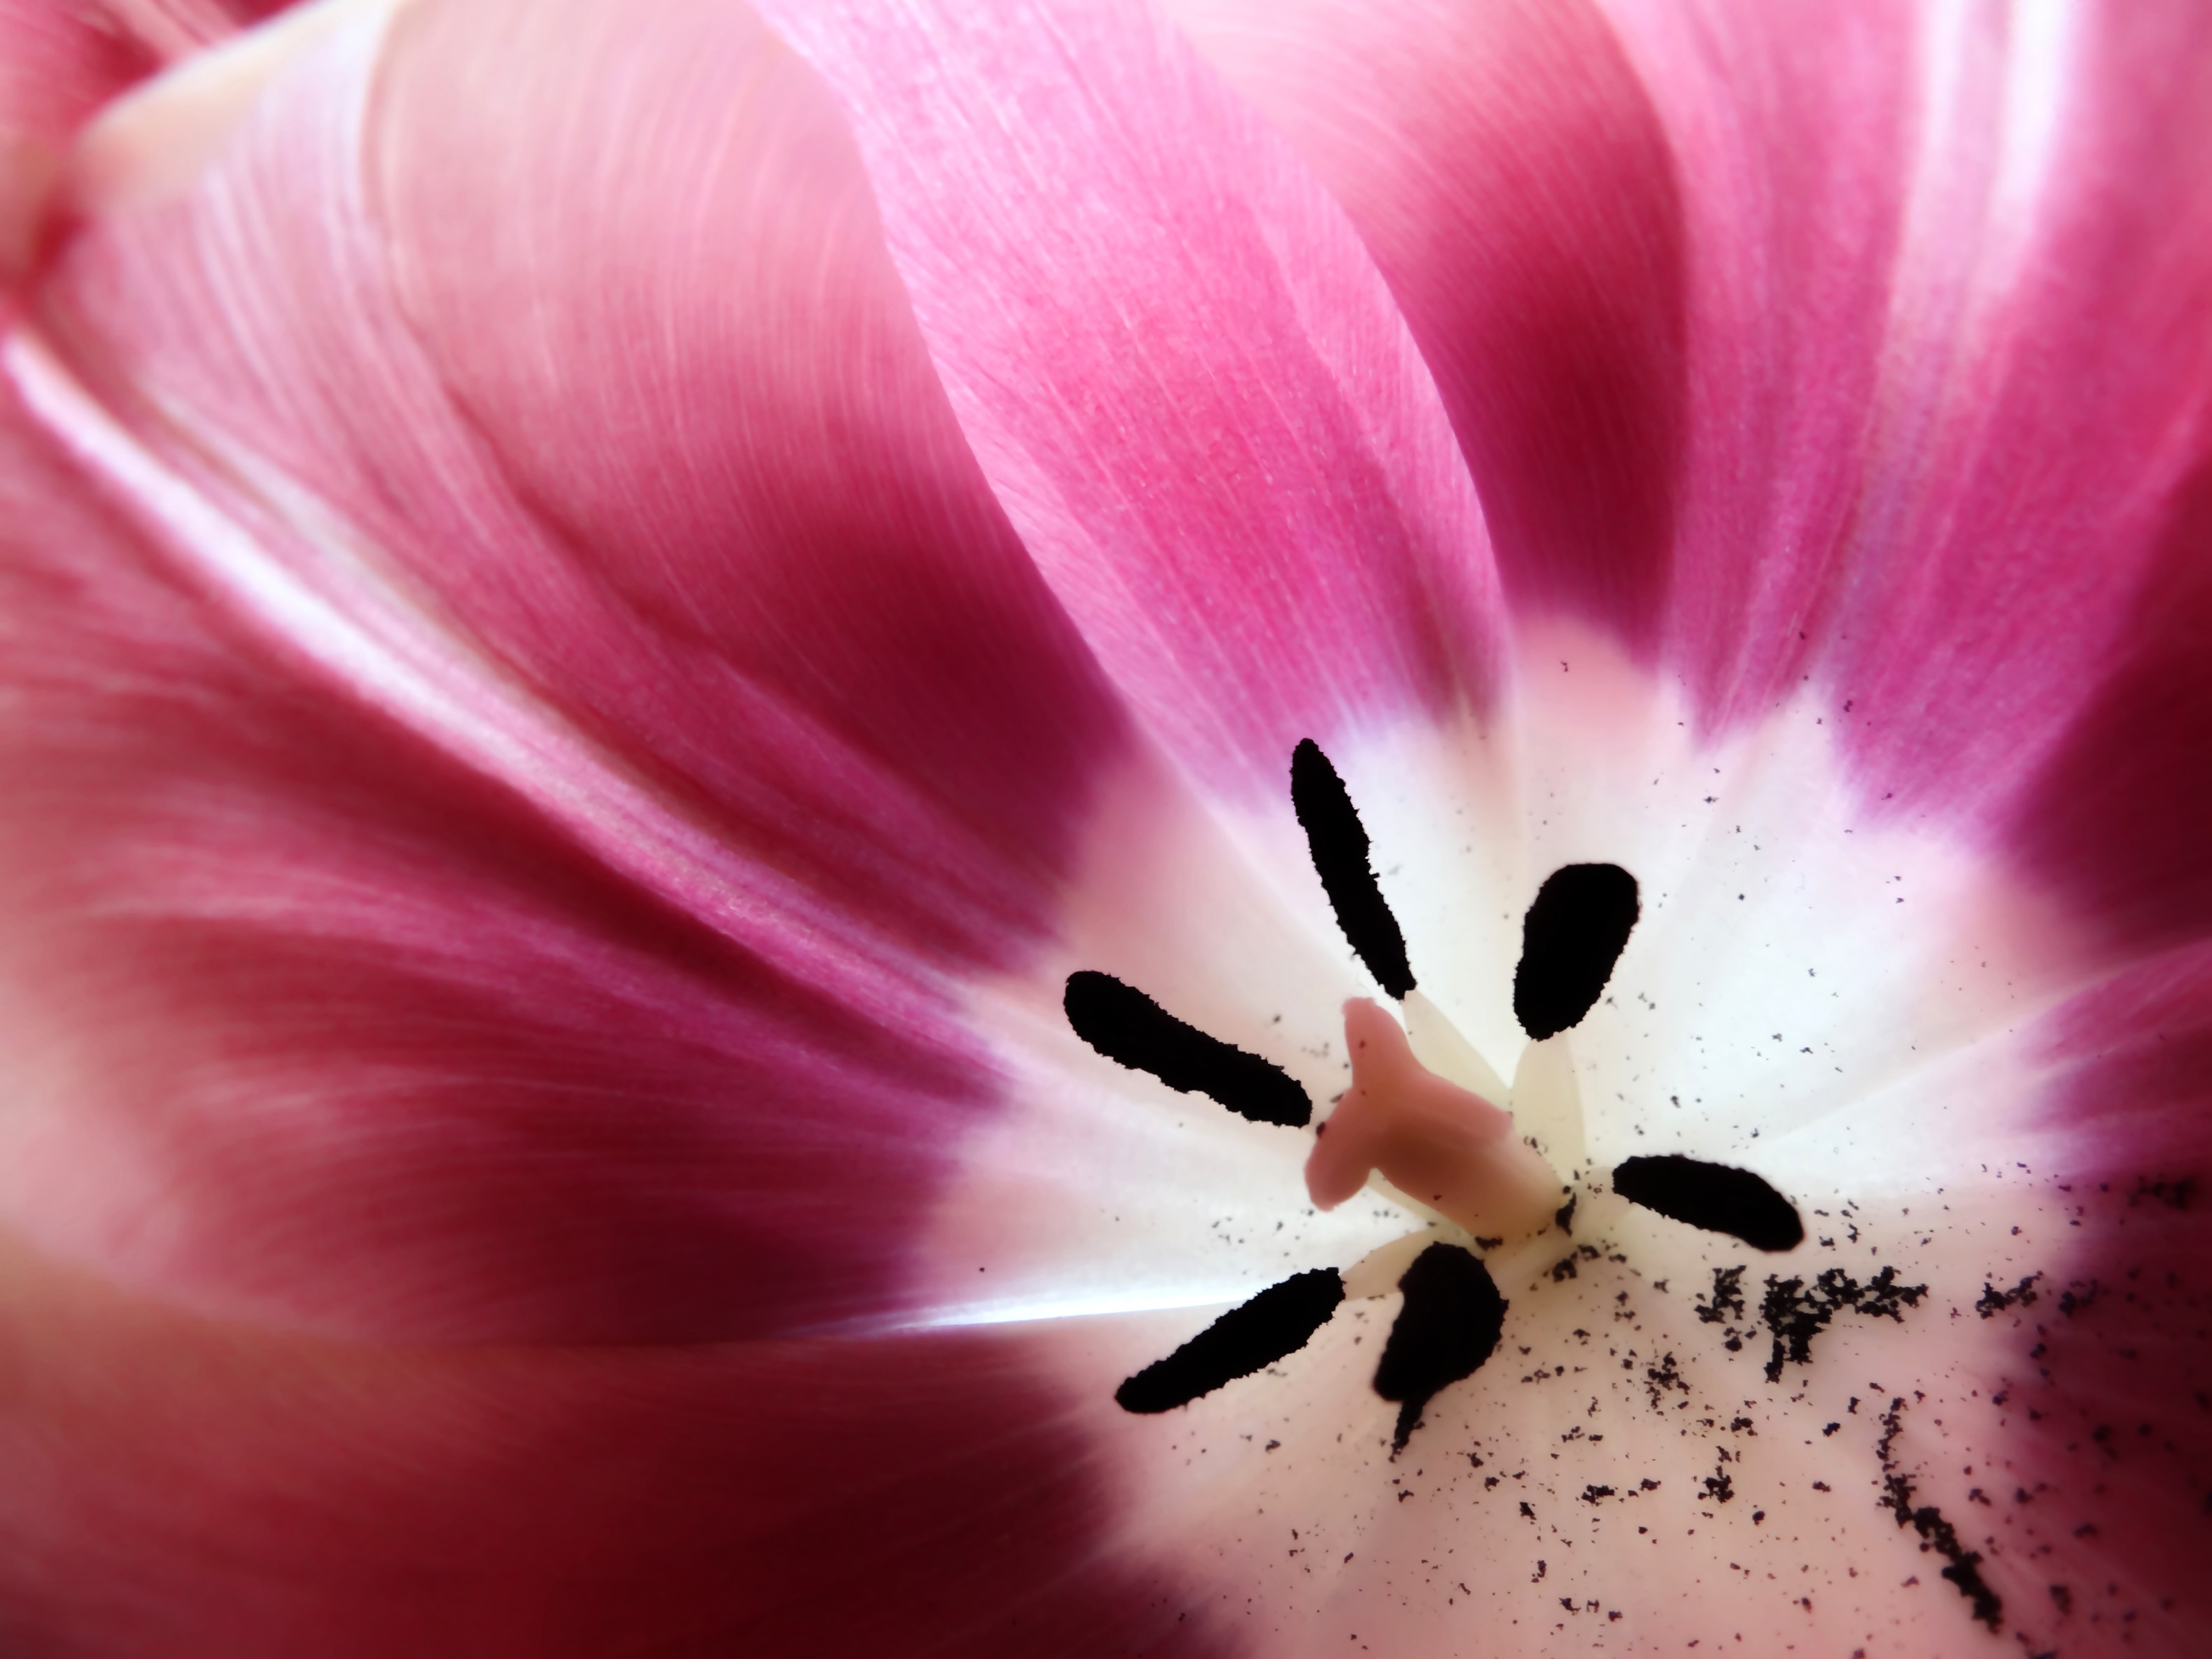
blossom, plant, white, photography, flower, petal, tulip, red, black, pink, flora, flowers, close up, petals, violet, macro photography, flowering plant, plant stem, land plant